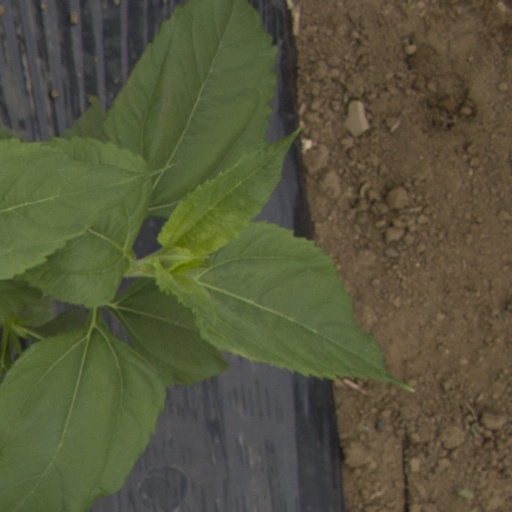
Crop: Jerusalem artichoke